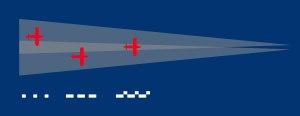
La bataille des faisceaux fait référence à un épisode au début de la Seconde Guerre mondiale où les bombardiers de la Luftwaffe commencèrent à utiliser la radionavigation pour leurs bombardements de nuit. Les Britanniques répliquèrent par des contre-mesures de plus en plus efficaces, si bien que les Allemands finirent par abandonner le système.
Le faisceau Lorenz est un système radio de navigation aérienne destiné à l'atterrissage sans visibilité et qui était en usage à partir de la fin des années 1930. Avant la Seconde Guerre mondiale les Allemands avaient déployé le système Lorenz d'aide à l'atterrissage sans visibilité dans de nombreux terrains d'aviation et avaient équipé la plupart de leurs bombardiers de l'équipement radioélectrique nécessaire. Le système tient son nom de la société qui le produisait. Chez Lorenz il était plus simplement nommé Ultrakurzwellen-Landefunkfeuer. Avant la guerre le système Lorenz équipait des aéroports civils hors d'Allemagne.